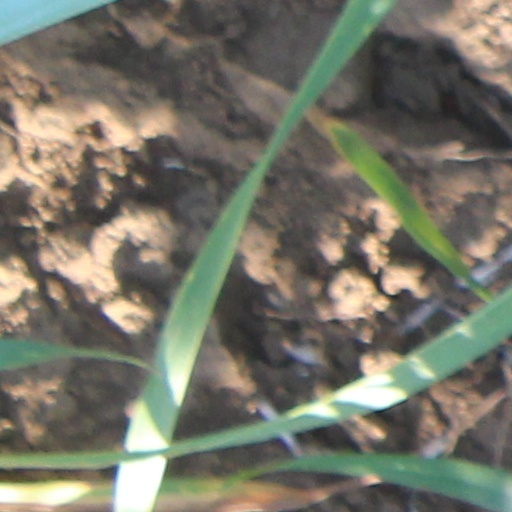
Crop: wheat